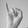
ASL letter: I